Sea (advertisement)

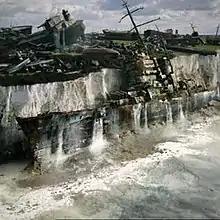
A single frame of the "Sea" commercial.

Sea is an advertising campaign launched by Diageo in 2007 to promote Smirnoff brand vodka. It centres on a 60-second commercial created by J. Walter Thompson, which premiered on 17 August 2007 in showings of "The Bourne Ultimatum" at select cinemas across the United Kingdom. Various tie-ins were launched, including the "Smirnoff Purifier", an online game, point of sale "Smirnoff purity kits", and a tour of a custom-built "Smirnoff Purification Installation" used to make potable samples of water taken from saline or otherwise undrinkable water at selected sites. In all, the campaign cost £5,000,000 to create, making it the largest campaign ever taken on by Diageo for its Smirnoff brand.